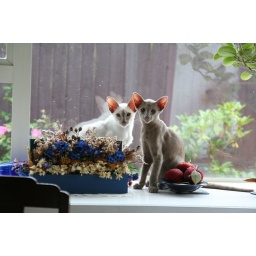
the cats in my hosting home at Christchurch